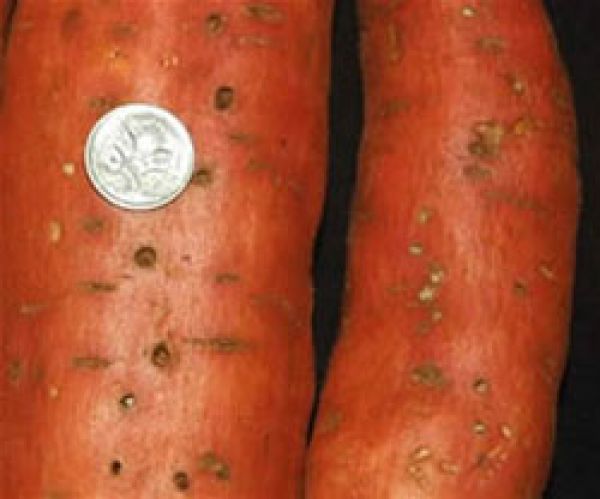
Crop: unknown
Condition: carrot_carrot_cavity_spot